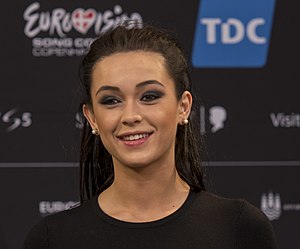
Marija Jaremtjuk
Marija Nazarivna Jaremtjuk er en ukrainsk sangerinde. Hun repræsenterede Ukraine ved Eurovision Song Contest 2014 med nummeret "Tick-Tock", der opnåede en sjetteplads.